Horizon tank

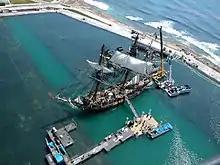
Filming of "" in 2003 at Baja Studios

A horizon tank is a large water tank built on the coast and used in filmmaking. It allows filmmakers to film an ocean horizon without having to be in the middle of the ocean.